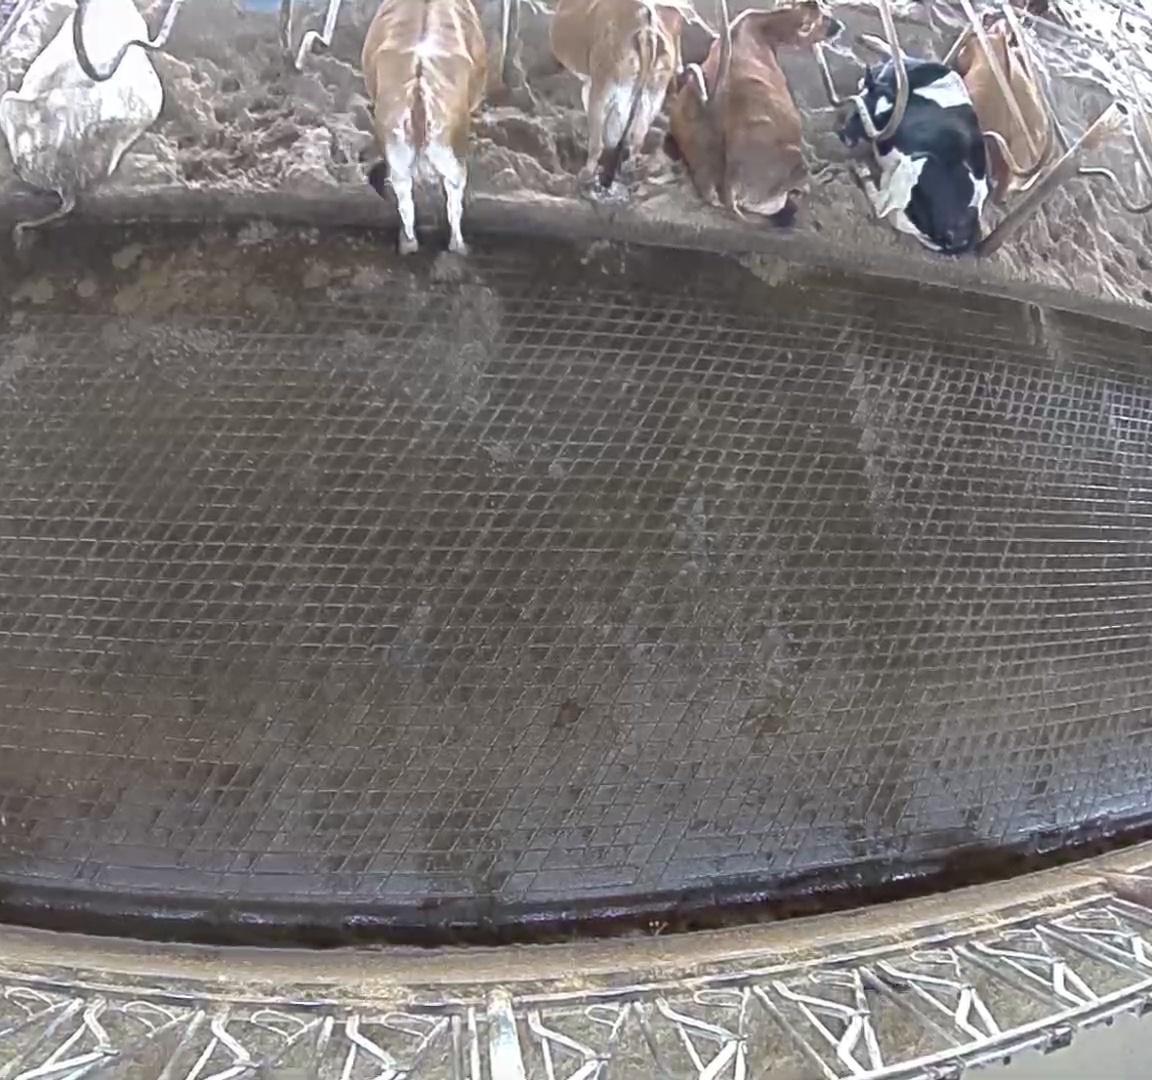
Number of cows: 6